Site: brandenburg
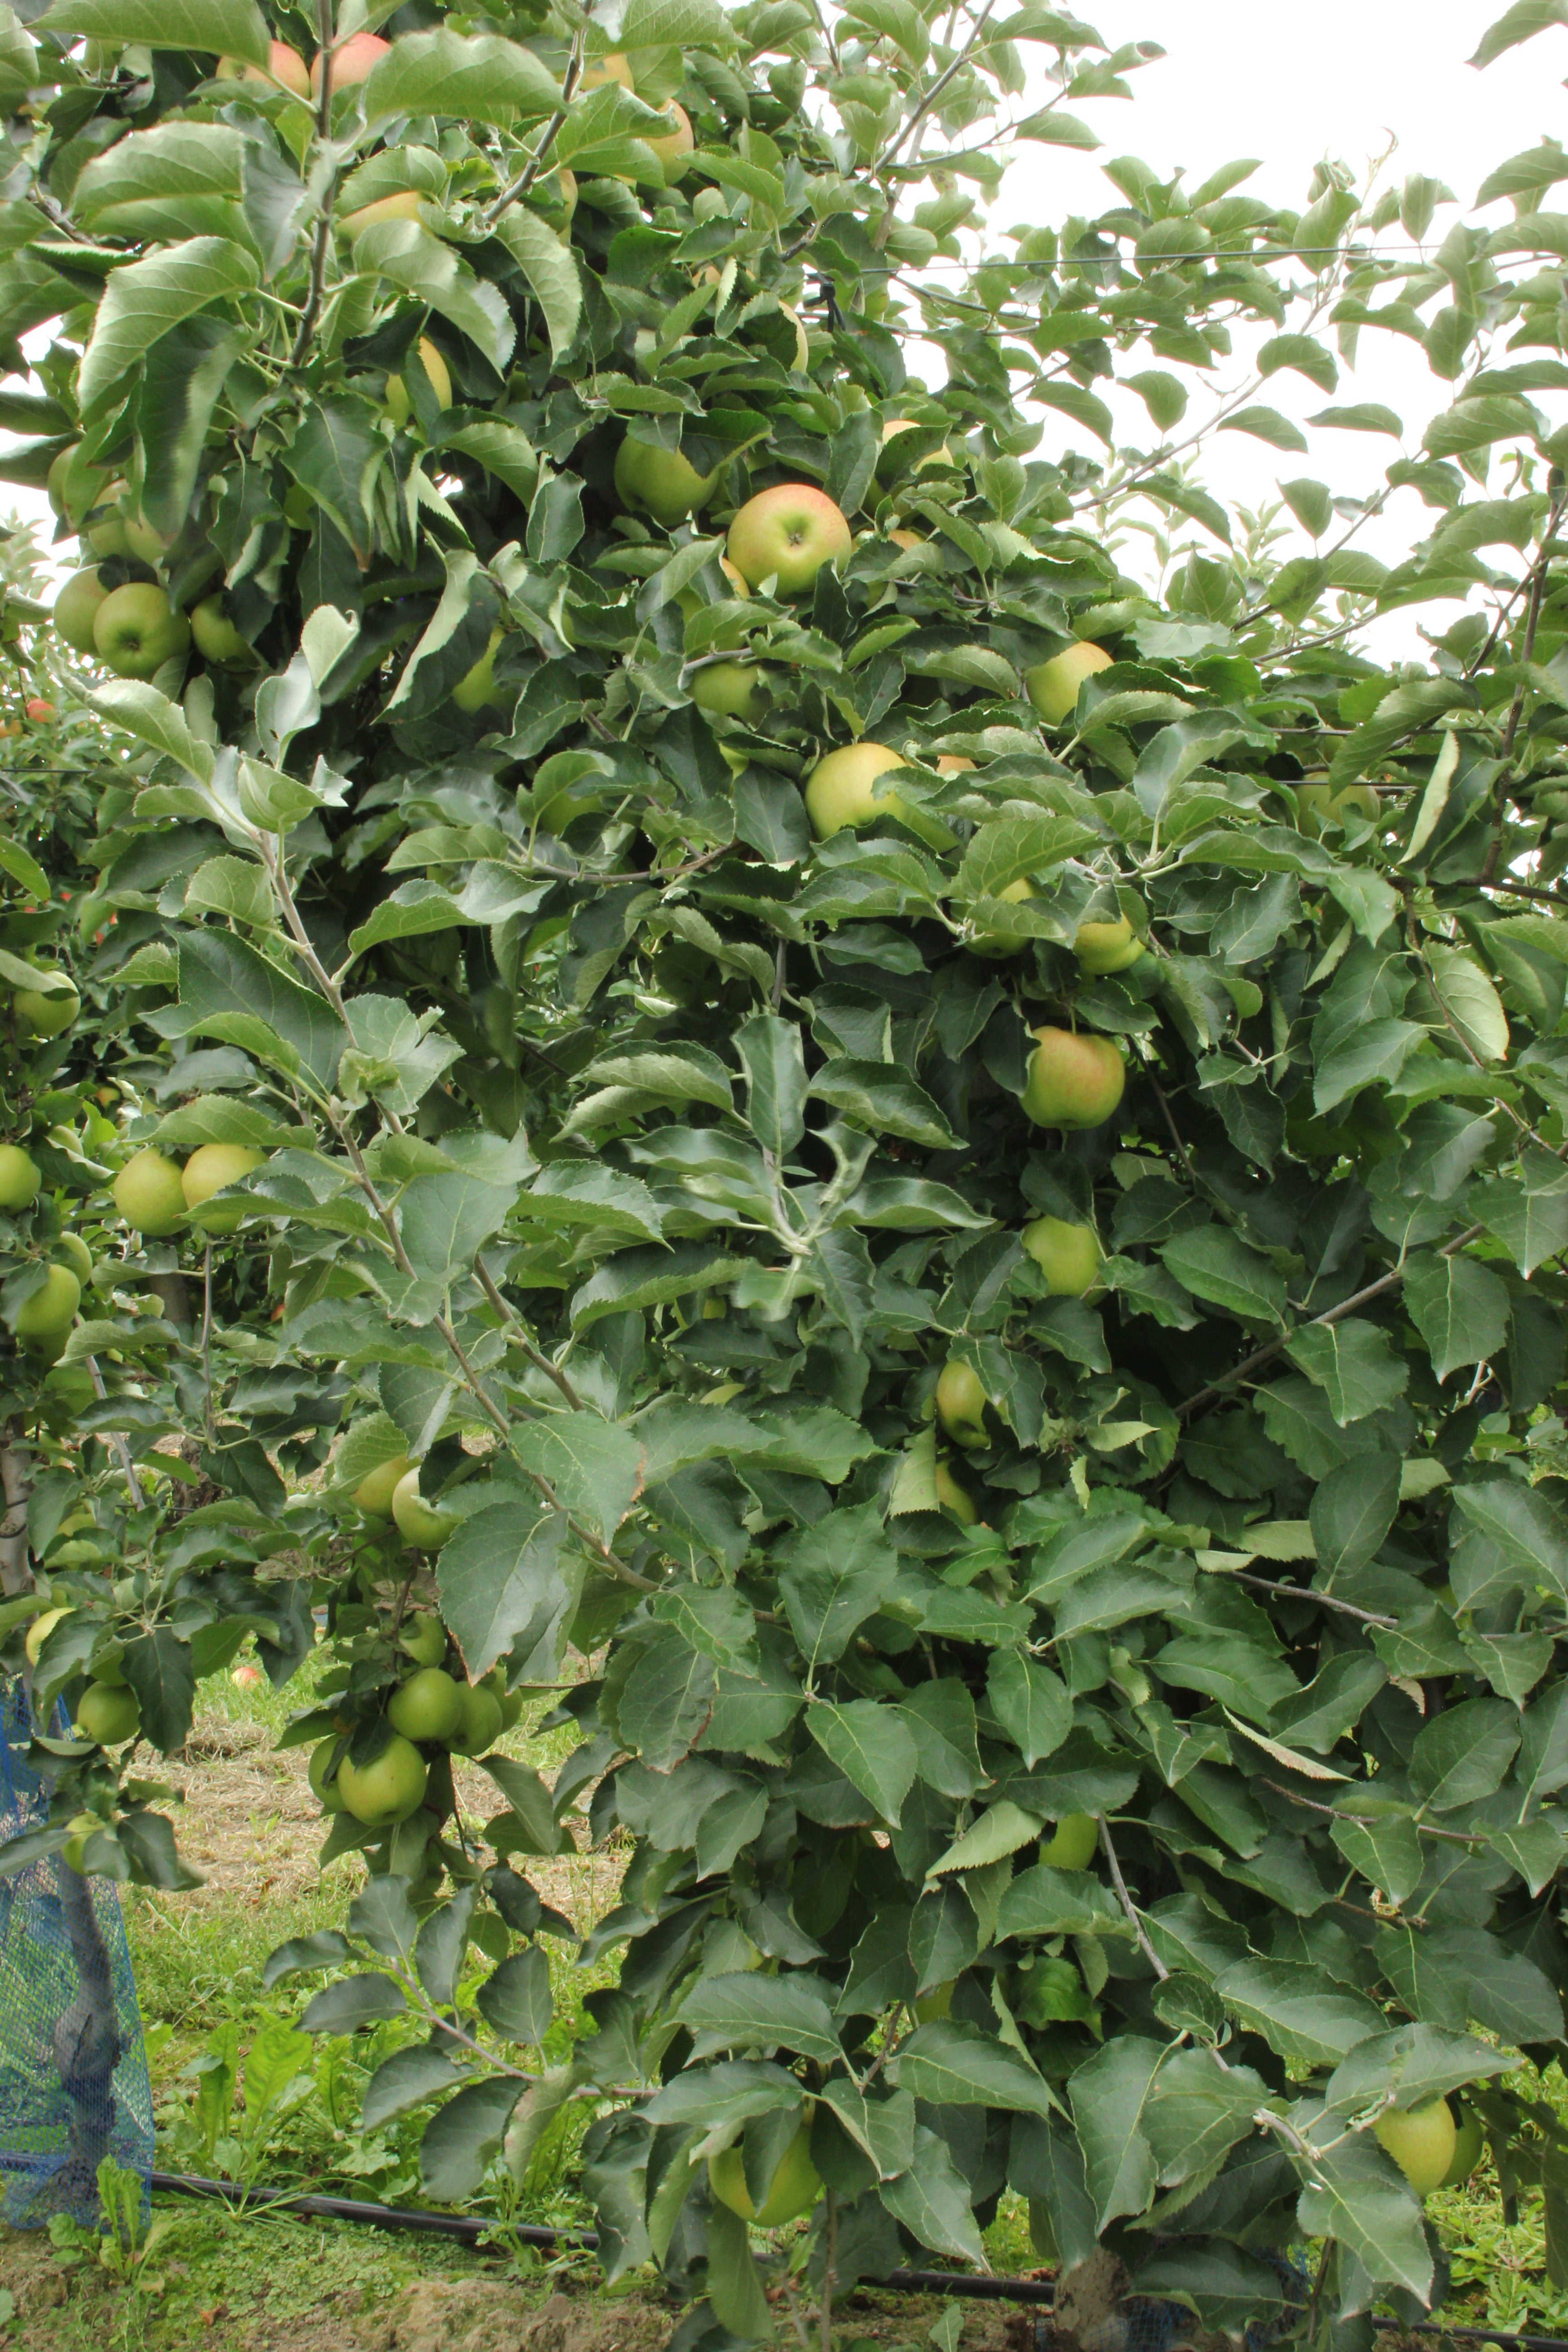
Growth stage (BBCH 87): Maturity of fruit and seed